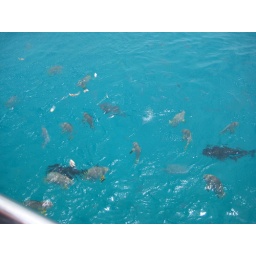
fish feeding over the boat